RS-24 Yars

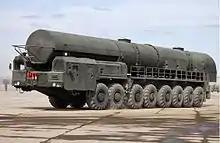
Combat support vehicle BMS used for driving school and rescue towing of the TEL

The RS-24 Yars (РС-24 Ярс – ракета стратегическая (strategic missile)-modification 24) also known as Topol-MR, NATO reporting name SS-29 or SS-27 Mod 2), is a Russian MIRV-equipped, thermonuclear armed intercontinental ballistic missile first tested on May 29, 2007, after a secret military R&D project.